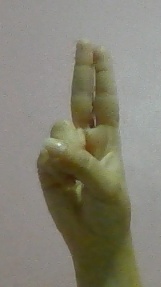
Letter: taa